Tombusvirus

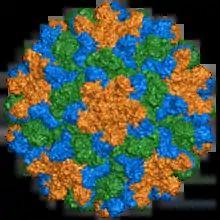
A model of tomato bushy stunt virus, a type of tombusvirus.

Tombusvirus is a genus of viruses, in the family "Tombusviridae". Plants serve as natural hosts. There are 17 species in this genus. Symptoms associated with this genus include mosaic. The name of the genus comes from Tomato bushy stunt virus.